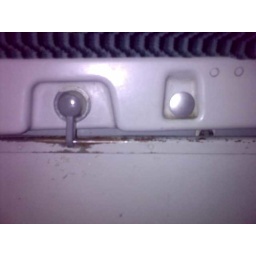
Back of a seat in airplane